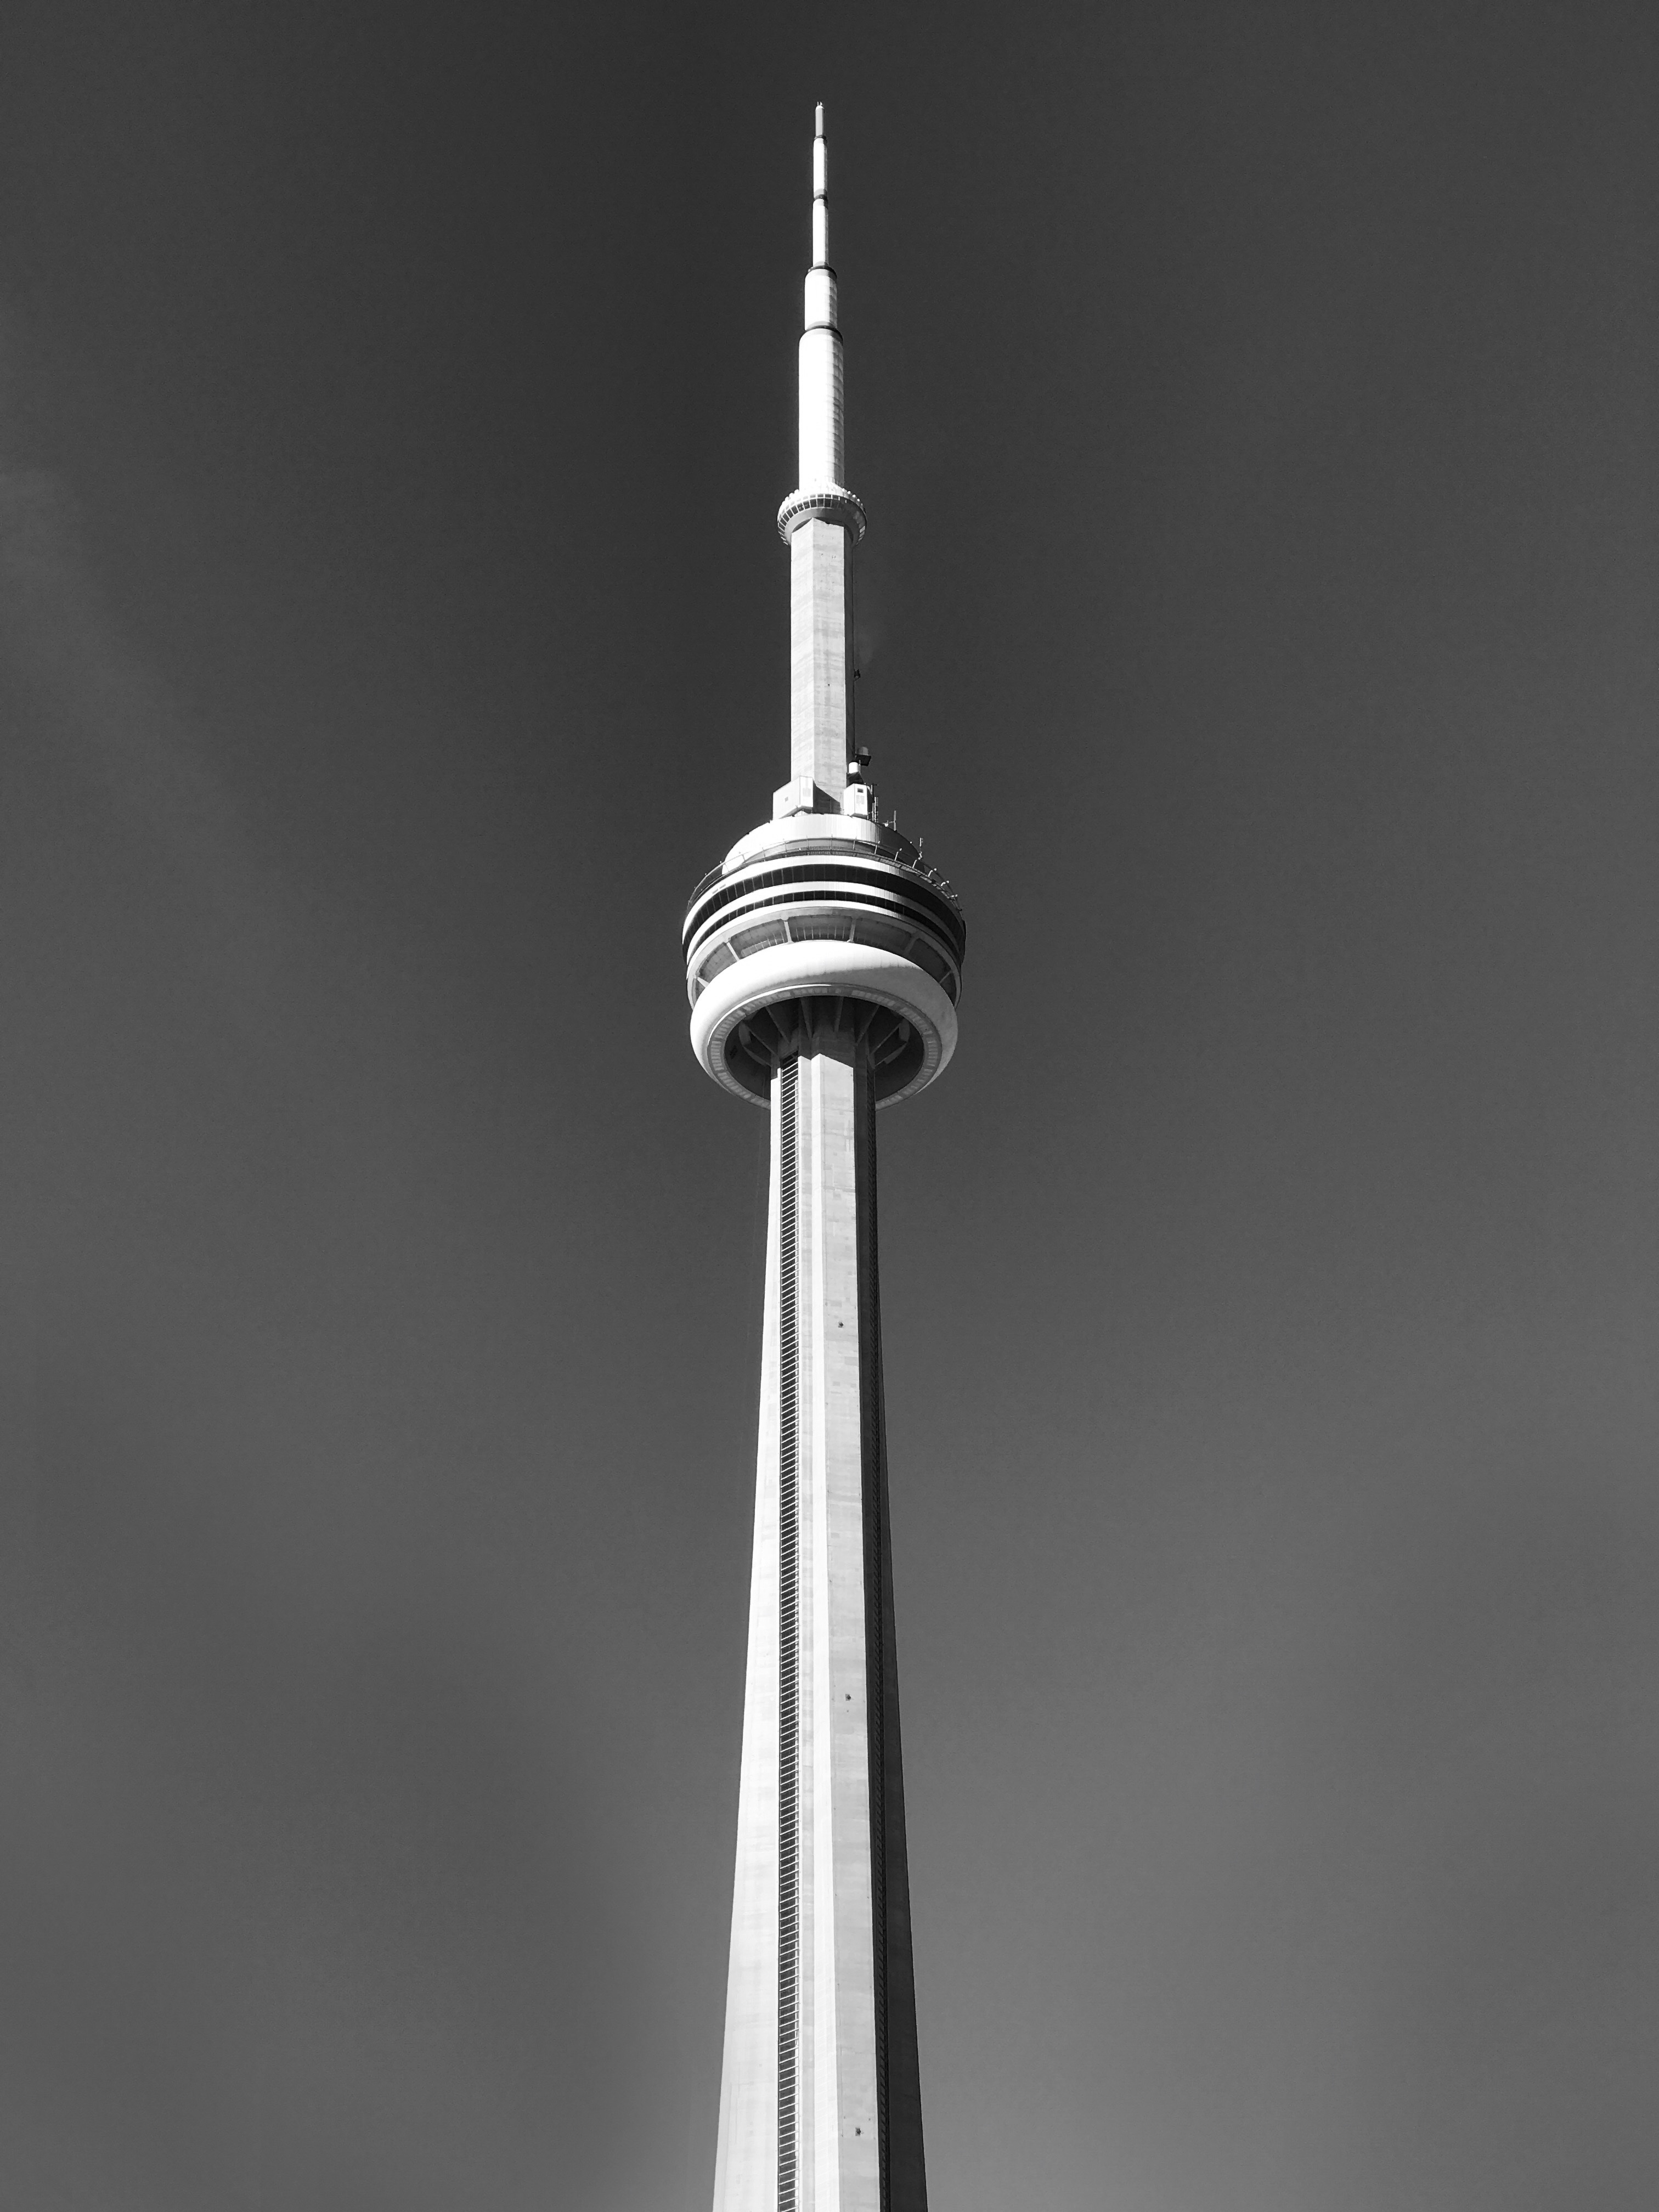
black and white, statue, column, street light, monochrome, lighting, monochrome photography